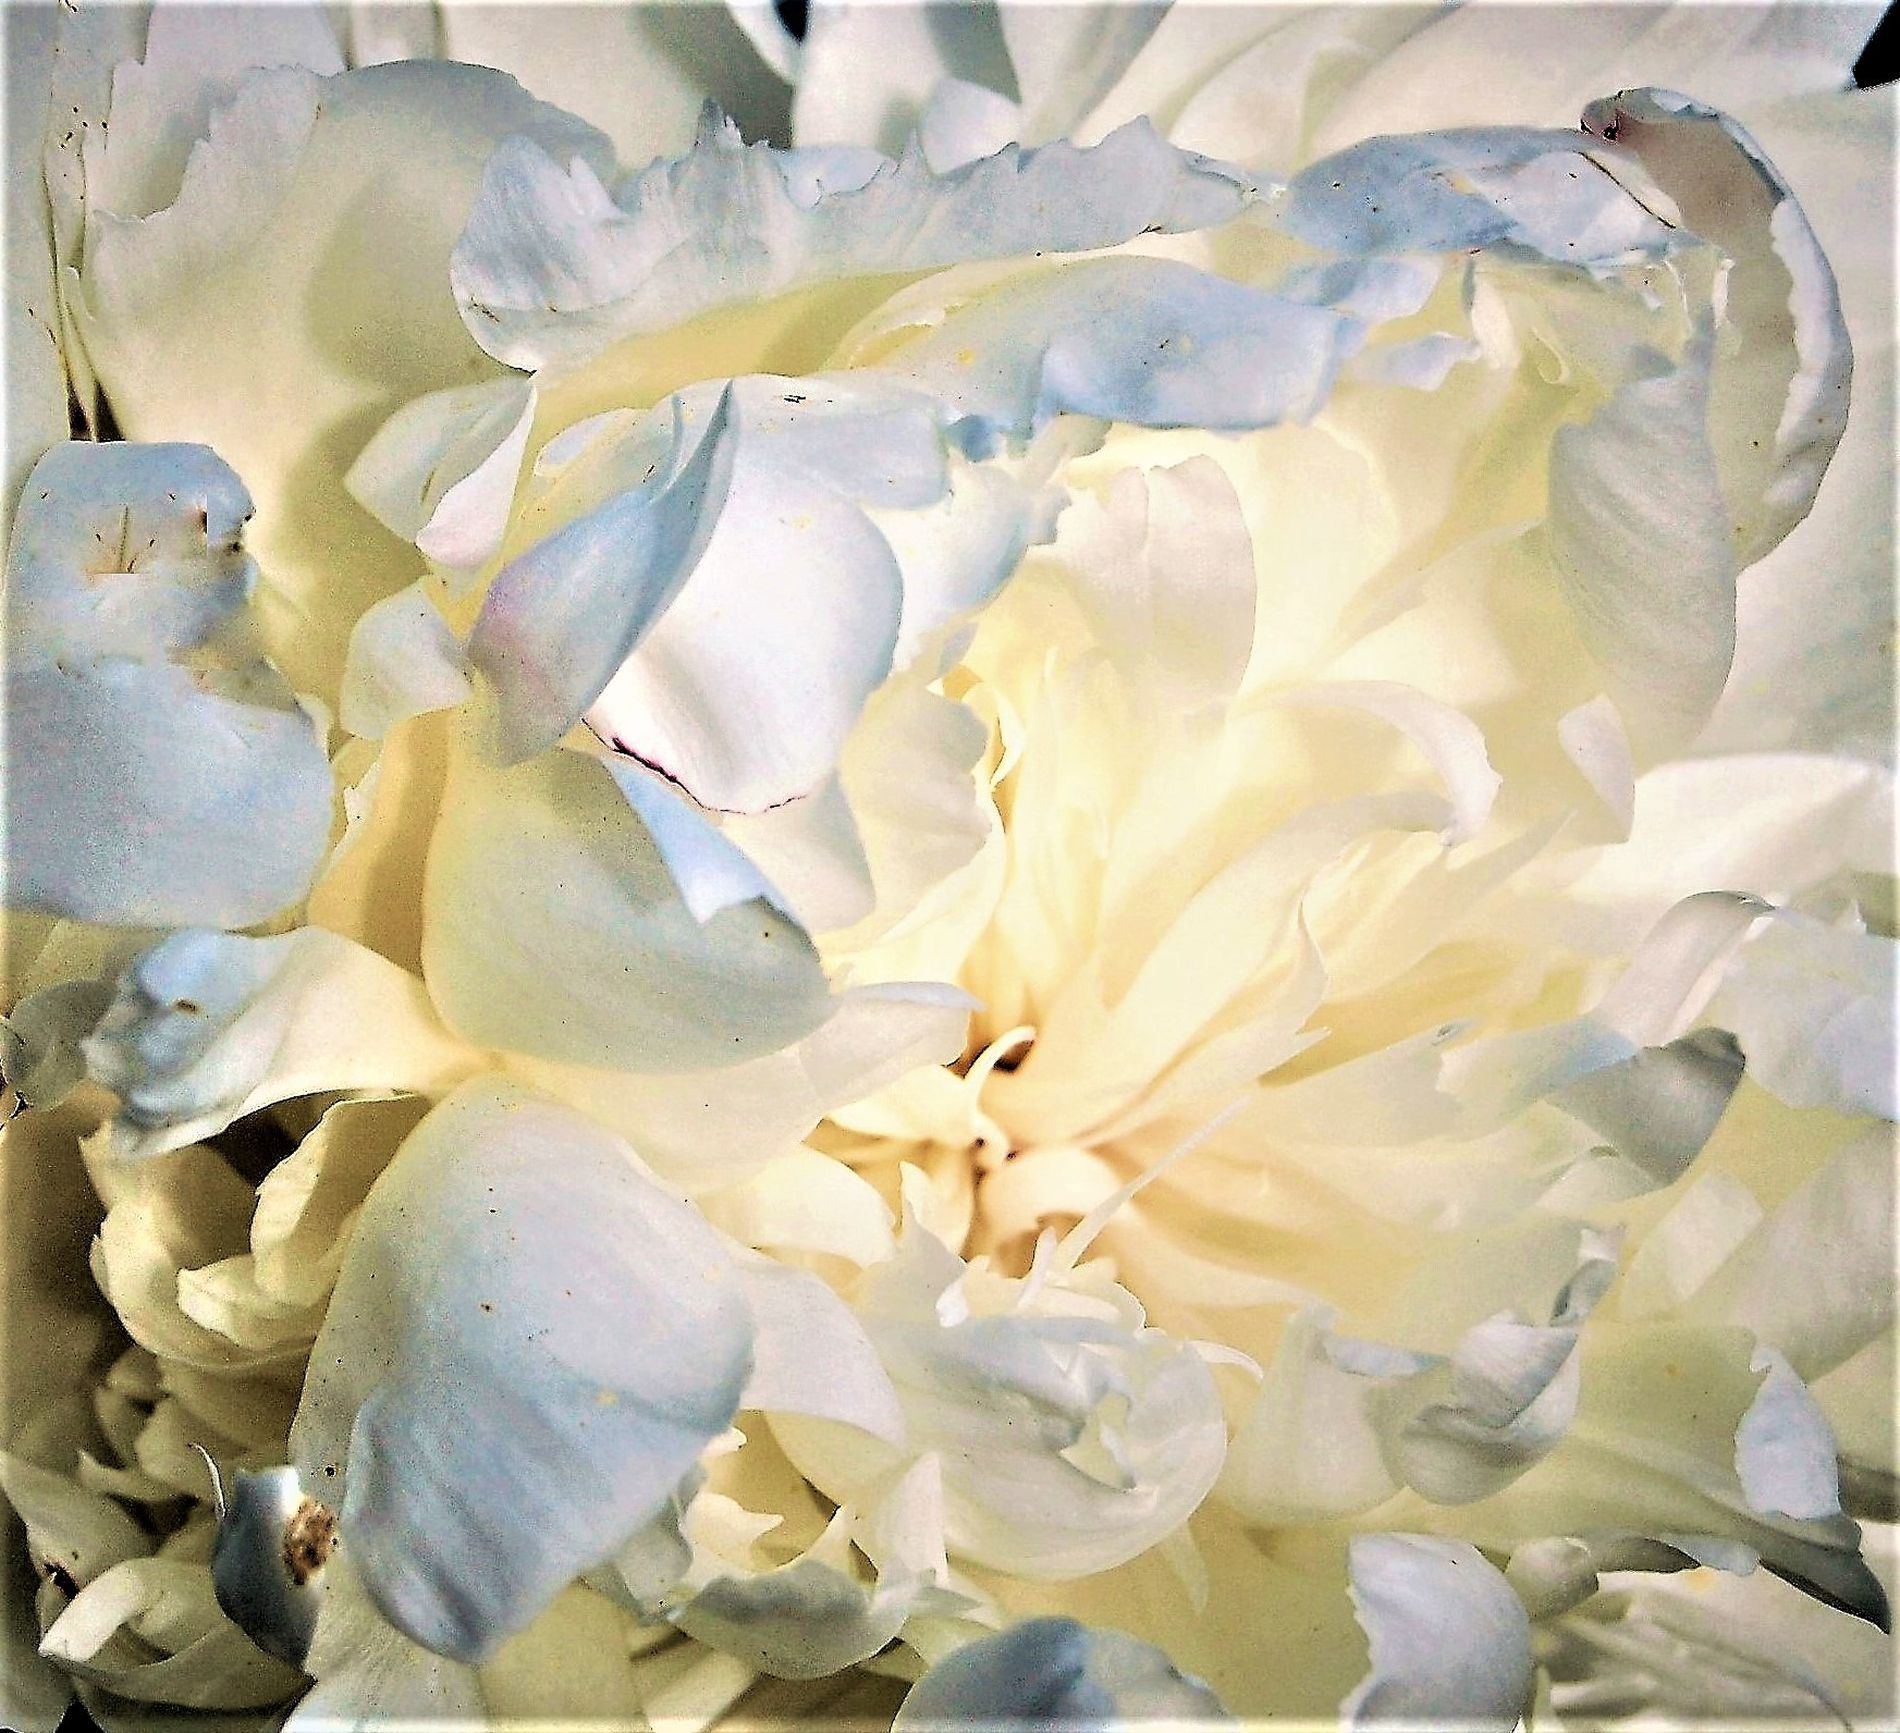
peony flowers
Lots of white peony flowers with large, ruffled petals and lush blooms against a dark background.
A portrait photo captured by a close-up zoom-in view focused on peony flowers with a dark background with a white and black color palette for the scene. It inspires love and happy feelings.
Labels: Flower, Petal, Plant, Peony, Rose, Geranium, Carnation, Flower Arrangement, Flower Bouquet, Bud, Sprout, Dark background
Camera: NIKON CORPORATION NIKON D40
Lens: 18-55mm f/3.5-5.6, AF-S DX Zoom-Nikkor 18-55mm f/3.5-5.6G ED II
Aperture: F5.6
Exposure: 1/1000 sec
ISO: 200
Focal length: 55.0 mm